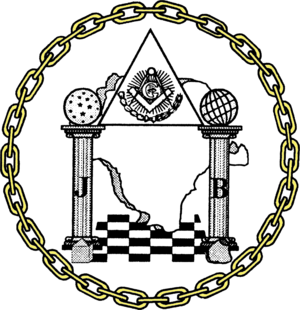
Sceaux de la Très Respectable Grande Loge ""Guadalupe Victoria"" de l'Etat de Durango au Mexique"
Au Mexique, la franc-maçonnerie compta de nombreux présidents de la République et s'engagea politiquement en faveur de l'enseignement laïque, des libertés publiques et de l'aide à la paysannerie pauvre.